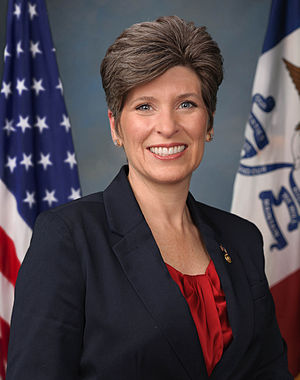
Joni Ernst
Joni Kay Ernst er en amerikansk politiker. Hun er en senator og repræsenterer Iowa og Det republikanske parti.